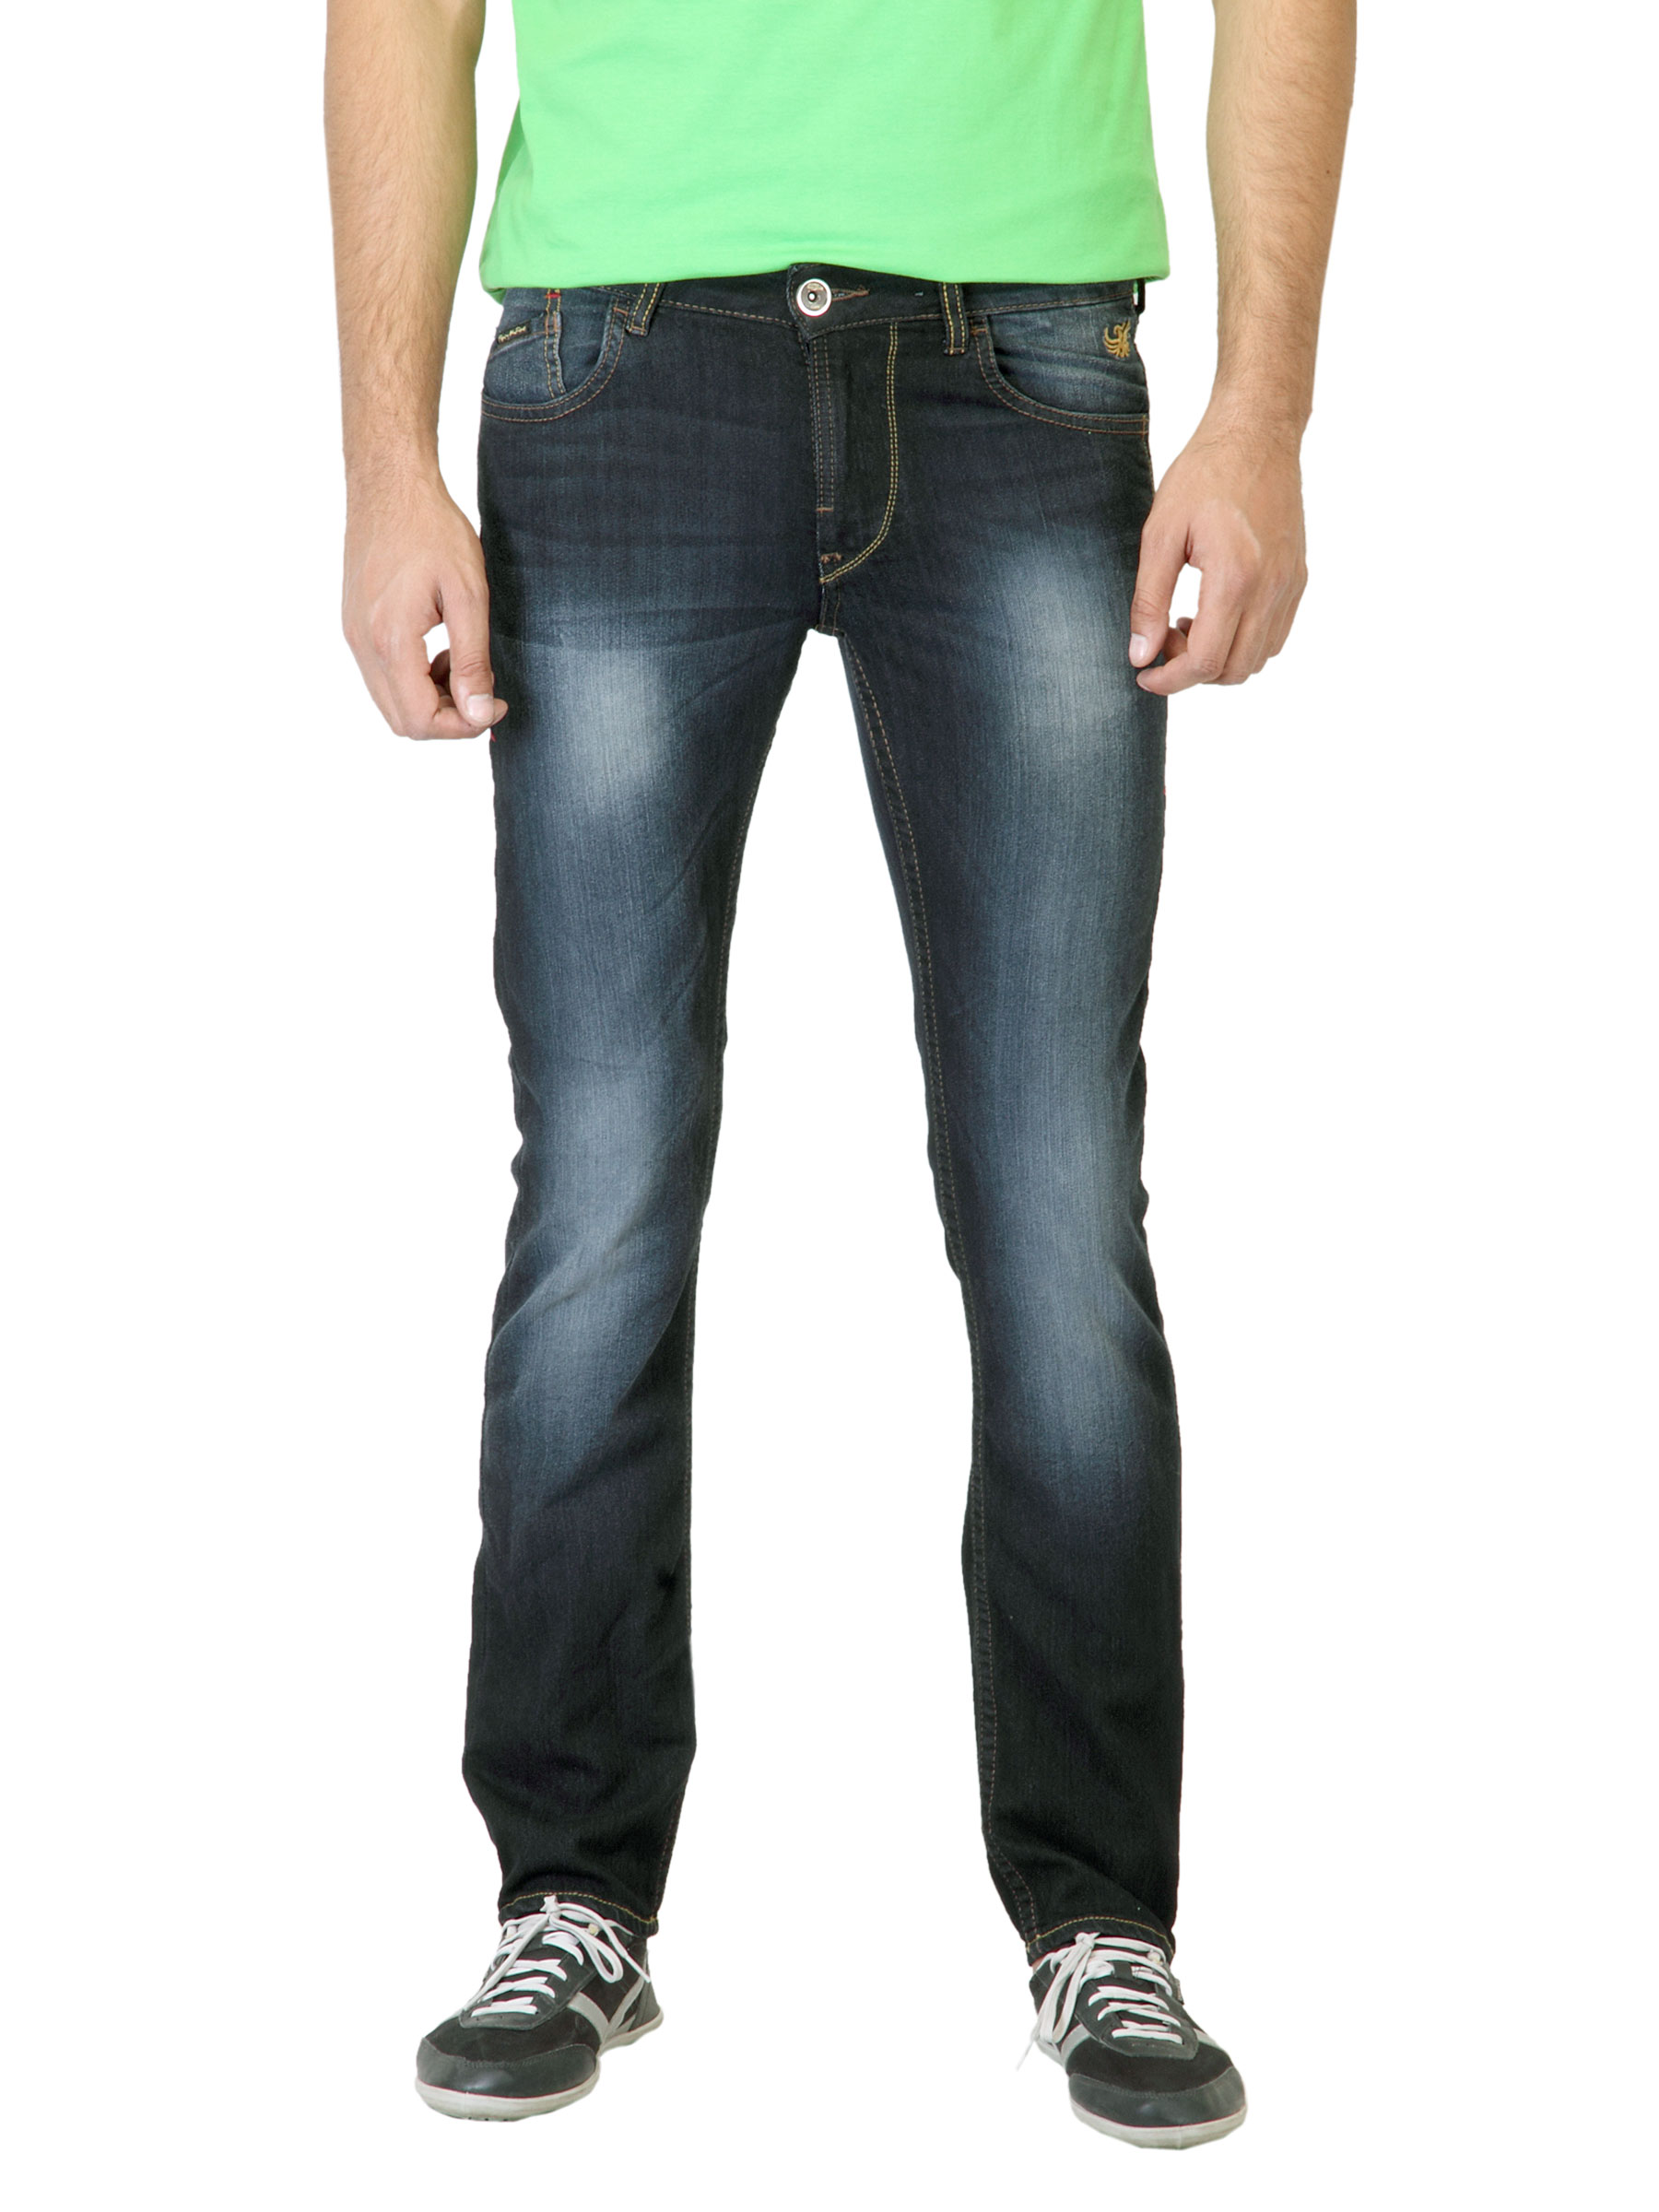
Flying Machine Men Washed Blue Jeans
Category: Apparel / Bottomwear / Jeans
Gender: Men
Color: Blue
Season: Summer 2012
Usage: Casual